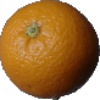
Label: Orange 1